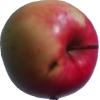
Label: Apple 11